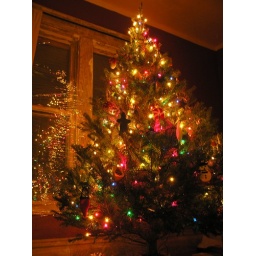
You can see the reflection in the insulating window plastic cling wrap stuff.